1st Special Service Brigade

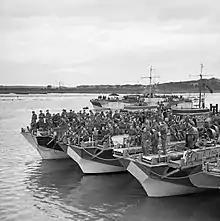
Commandos of the 1st Special Service Brigade aboard LCI (S) (Landing Craft Infantry (Small)) at Warsash, Southampton, 3 June 1944.

The plan was for 1st Special Service Brigade comprising Nos 3, 4, 6 and 45 Commando (RM) to land at Ouistreham in "Queen Red" sector (the most easterly). No 4 Commando were augmented by 1 and 8 Troops (both French) of No 10 (Inter Allied) Commando. No 10 (Inter-Allied) Commando was formed in January 1942 and included Nos 1 and 8 Troops (French), 4 Troop (Belgian), Dutch Troop, Norwegian Troop, Polish Troop, X Troop (German and Austrian, Hungarians and Greeks), Yugoslav Troop, which often served detached in other theatres. In August 1942 they were involved in the Dieppe raid. They also took part in the Normandy Landings and fought across North Western Europe.